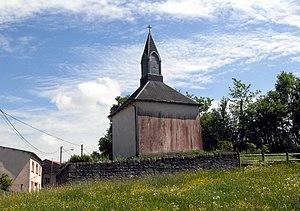
La chapelle Sainte-Colombe d'Essey-la-Côte
Essey-la-Côte est une commune française située dans le département de Meurthe-et-Moselle et la région Grand Est.